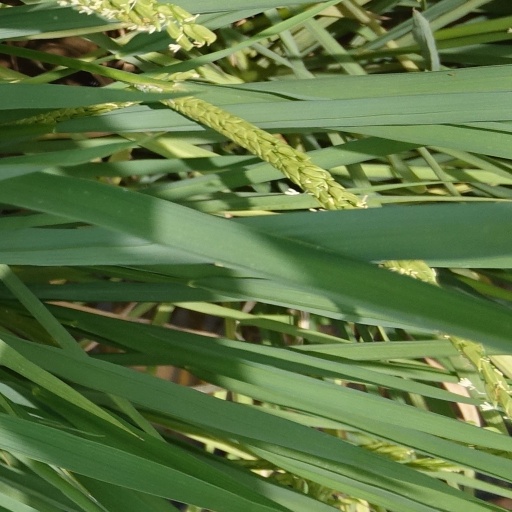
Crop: rice